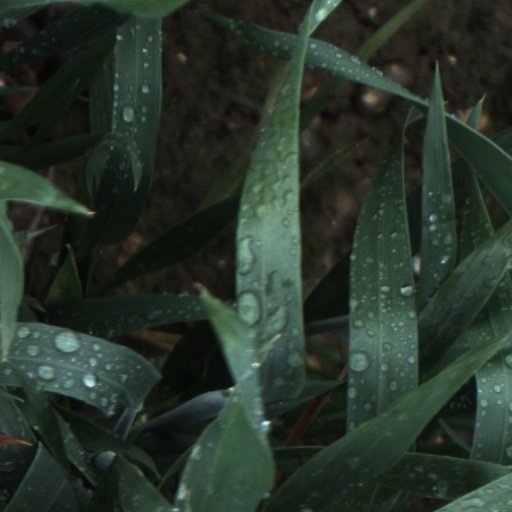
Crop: wheat